Jacques de Lévis

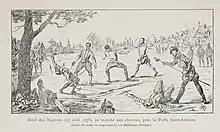
Nineteenth century interpretation of the fight

On 27 April 1578, Caylus was involved in the 'Duel of the Mignons' between favourites of Henri III and those of the Duke of Guise. Representing Henri were Caylus, Maugiron and Livarot; representing Guise were Ribérac, Schomberg and Entraguet. The two sides met at 5am near the horse market at "Porte Saint-Antoine" to fight with rapiers. The cause of the quarrel was obscure, a dispute over woman started by Caylus. Livarot and Maugiron were Caylus' second and third respectively, while Schomberg and Ribérac were second and third to Entraguet. Caylus was wounded with 19 sword blows in the fight that followed, while Maugiron, Ribérac and Schomberg were killed. It was reported that each time he was struck Caylus cried out 'Long live the king'. Fifteen days after the duel, the Guise family at large departed court. The fight was denounced by contemporaries as a senseless waste of life. Though Brantôme praised the fight as a 'beautiful combat'. L'Estoile who compiled parisian remembrances of the event, found that almost every pamphlet praised Entraguet for his victory, while denouncing Henri's favourites as 'sodomites'. Henri visited him daily at the hôtel de Boisy as he neared the end of his life, ordering that traffic outside the hôtel be stopped to afford them quiet together. Desperately Henri offered 100,000 "livres" to any surgeon who could save him. After having lingered for 33 days, he died on 29 May.